HMAS Waller

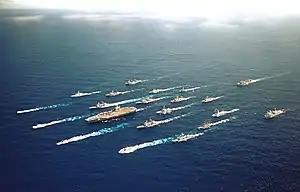
The battle group underway in June 2000. "Waller" operated with this force during late May 2000, becoming the first Australian submarine to be integrated into a United States Navy carrier battle group.

In 1999, "Waller" reportedly operated in the International Force East Timor (INTERFET) together with a second "Collins"-class boat providing escorts for transport ships and monitoring Indonesian communications. "Waller" had overtly docked in Darwin during the international naval buildup in September shortly before the Force sailed to East Timor.